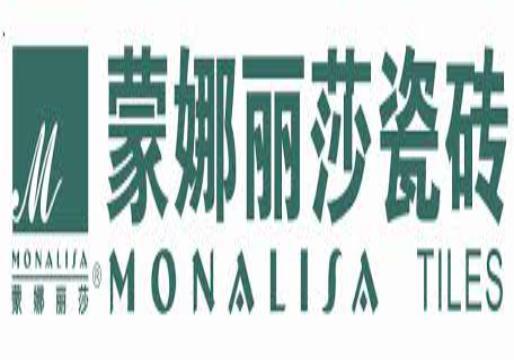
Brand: mona lisa-1
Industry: Necessities